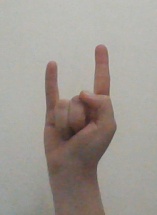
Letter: la